Flight feather

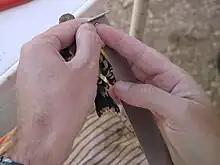
Measuring primary lengths, one of the steps in determining a bird's wing formula

There are often substantial differences between the remiges and rectrices of adults and juveniles of the same species. Because all juvenile feathers are grown at once—a tremendous energy burden to the developing bird—they are softer and of poorer quality than the equivalent feathers of adults, which are moulted over a longer period of time (as long as several years in some cases). As a result, they wear more quickly.